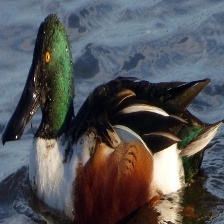
Species: NORTHERN SHOVELER
Scientific name: SPATULA CLYPEATA
ImageNet parent category: drake